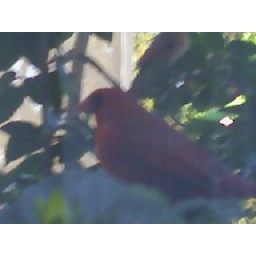
Cardinal in my hibiscus tree outside my office window